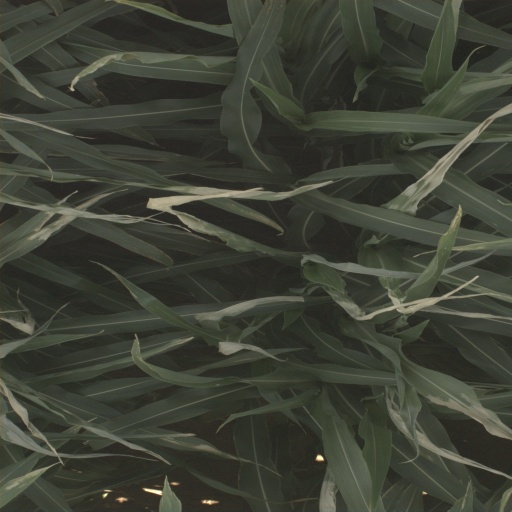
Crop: sorghum